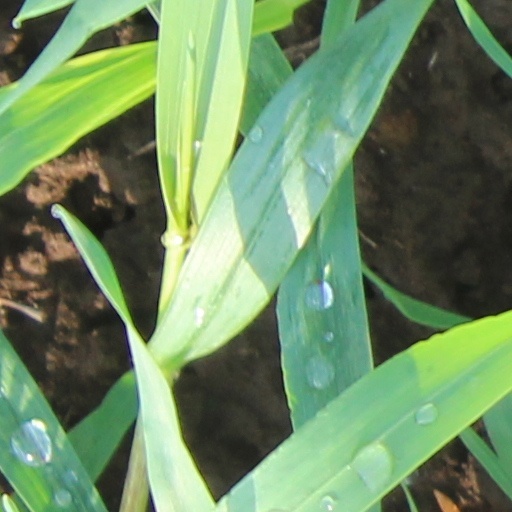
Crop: wheat